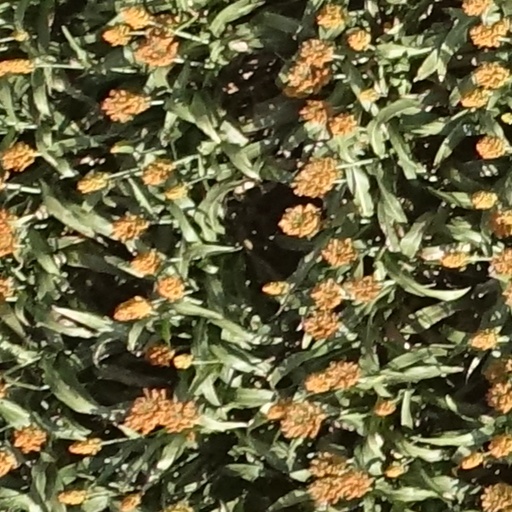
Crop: sorghum